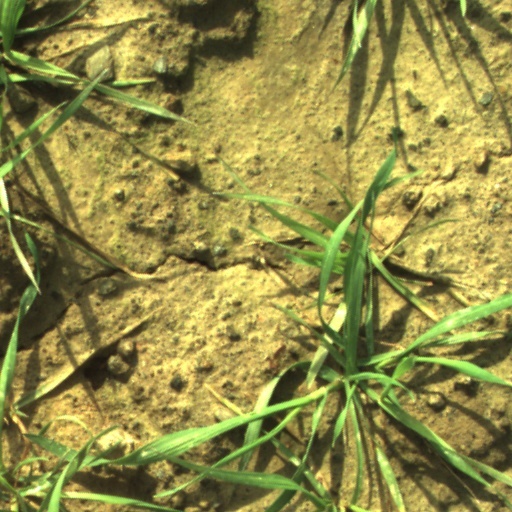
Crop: wheat